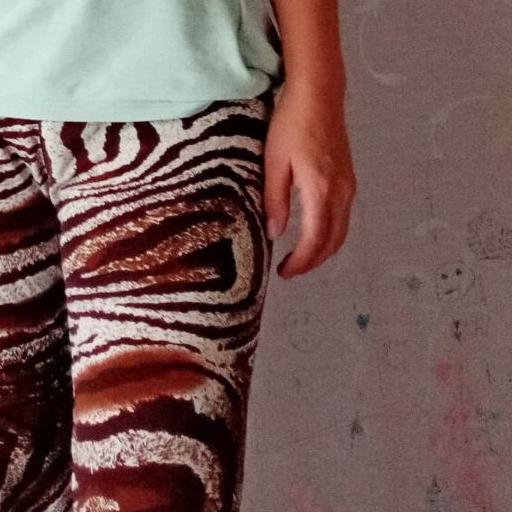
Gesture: no_gesture